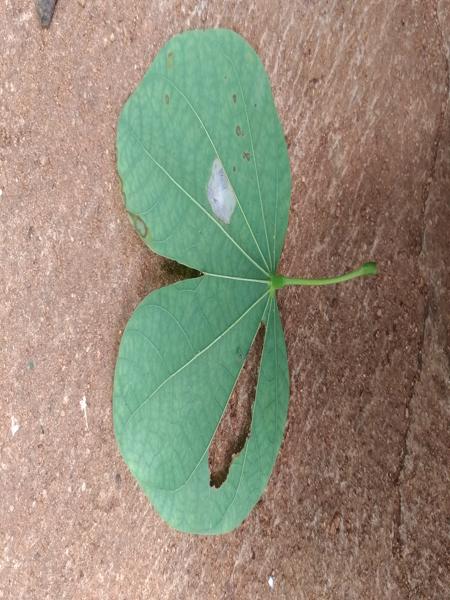
Plant: Kambajala